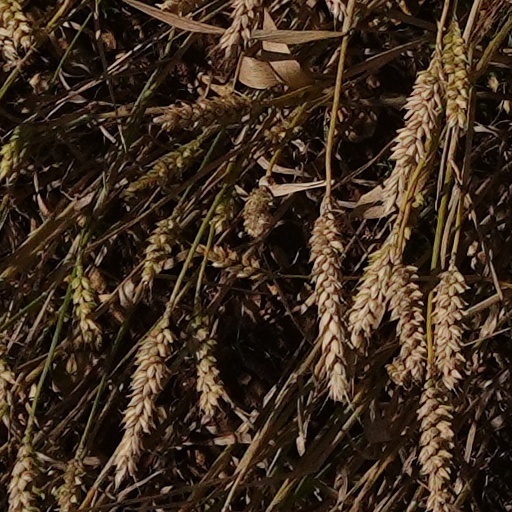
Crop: wheat